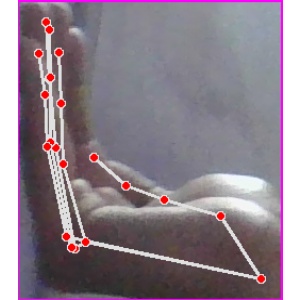
अक्षर: स